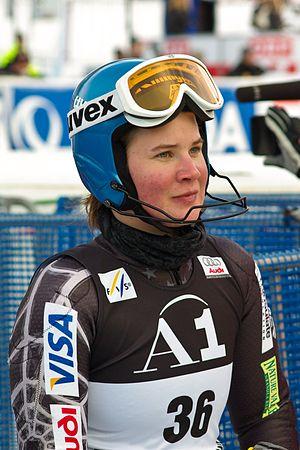
Chelsea Marshall est une skieuse alpine américaine, née le 14 août 1986 à Randolph.